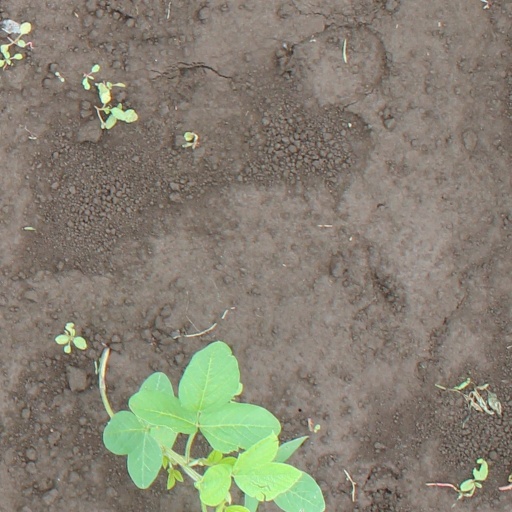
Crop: soybean